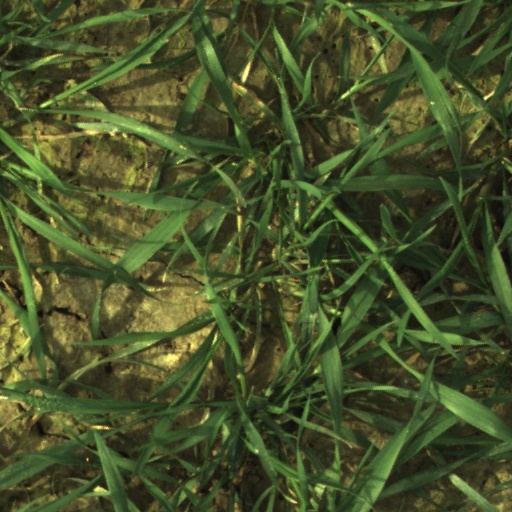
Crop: wheat